Petr Janyška

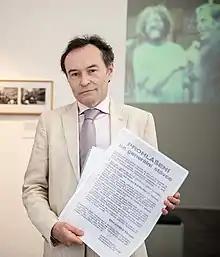
Petr Janyška

He worked as a translator from English, French and Polish in the communist Czechoslovakia. He also published in Samizdat publications. During the Velvet Revolution of 1989 Petr Janyška belonged to the inner core of the pro-democracy movement Civic Forum. He was a key figure in establishment of independent media in the post-communist era. He was a deputy editor-in-chief of "Respekt" and "Lidové noviny". Since 1995 he has been working in diplomacy, as an Ambassador to France, actively lobbying for Czech accession to European Union. He has also been lecturing at the Charles University in Prague. In 2012 he became head of the Czech Centre in Warsaw.